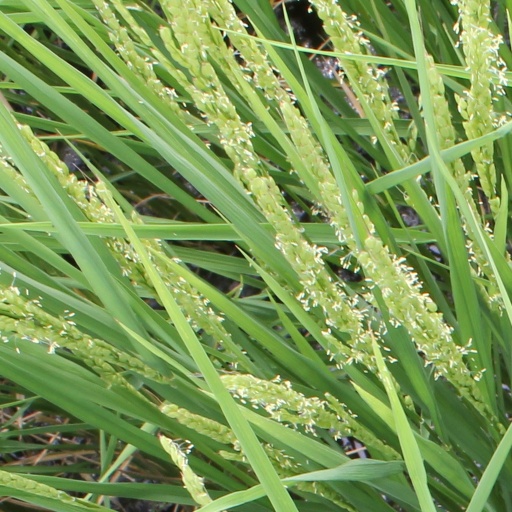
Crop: rice